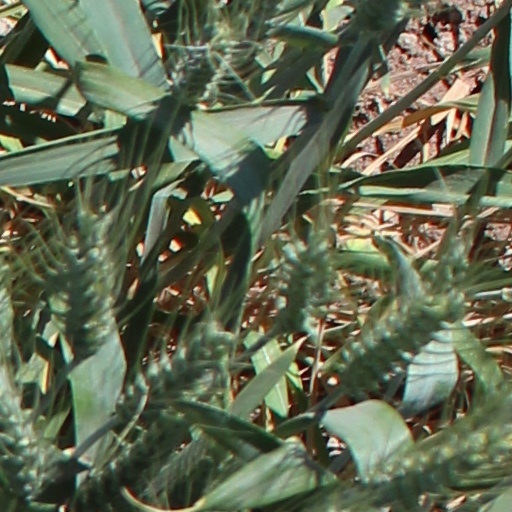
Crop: wheat